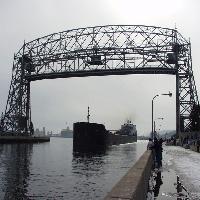
Weather: cloudy or overcast